2012 Asian Women's Handball Championship

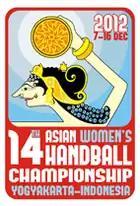

The 2012 Asian Women's Handball Championship was the 14th Asian Championship, which took place from 7 to 16 December 2012 in Yogyakarta, Indonesia.